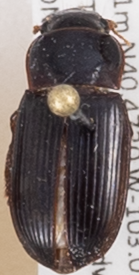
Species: Harpalus reversus
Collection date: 2014-07-22
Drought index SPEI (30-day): -0.016
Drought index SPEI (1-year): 0.63
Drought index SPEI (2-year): -0.656